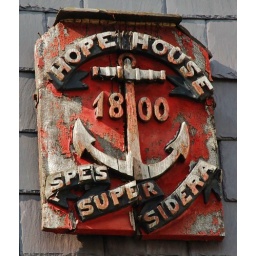
Noticed this little sign on the side of a building in Totnes.